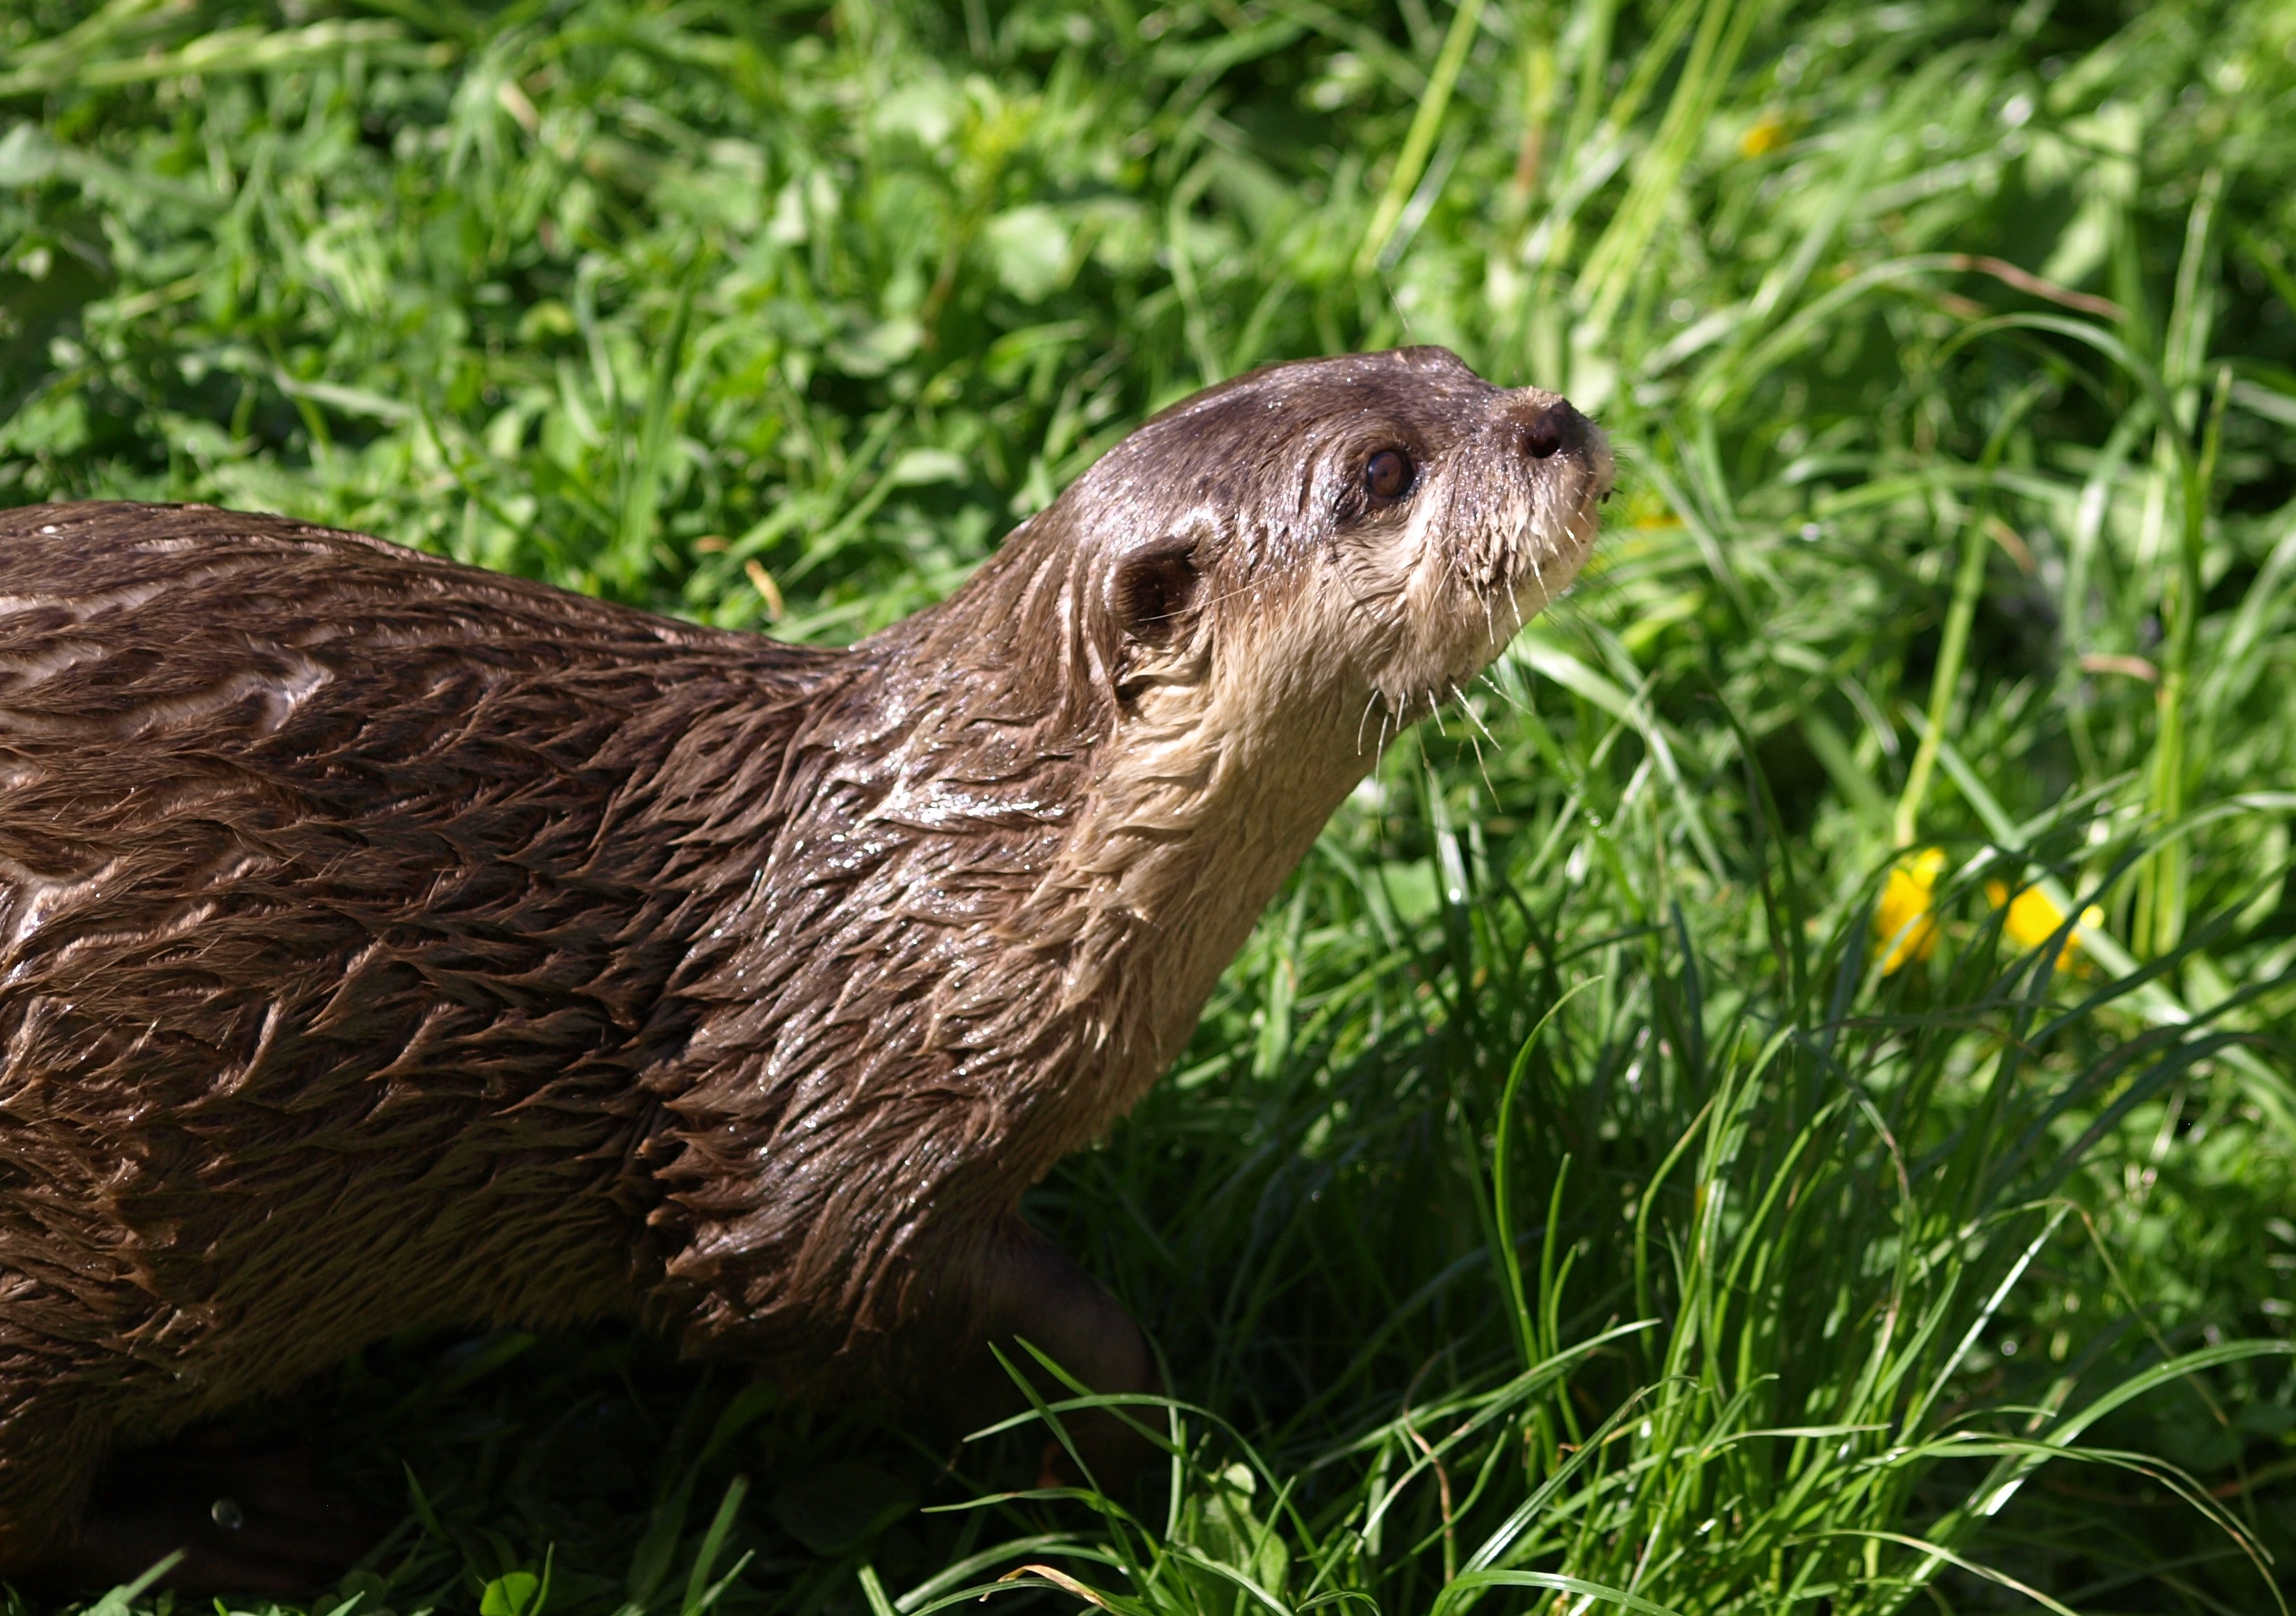
grass, wet, cute, wildlife, fur, mammal, fauna, animals, furry, vertebrate, curious, otter, mink, mustelidae